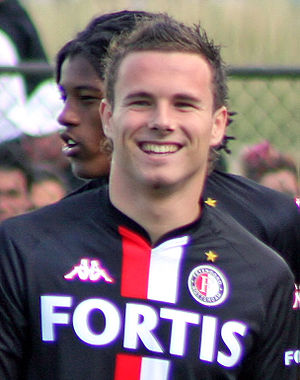
Jordy Buijs
Jordy Buijs er en hollandsk fodboldspiller, som spiller for den japanske fodboldklub Tokushima Vortis.